John Lohmeyer

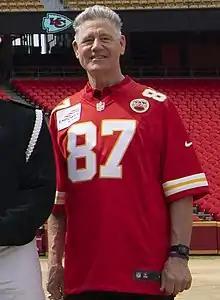
Lohmeyer at Arrowhead Stadium in 2021

John Carl Lohmeyer (born January 15, 1951) is an American former professional football defensive lineman who played four seasons with the Kansas City Chiefs of the National Football League (NFL). He was selected by the Chiefs in the fourth round of the 1973 NFL draft after playing college football at Emporia State University.